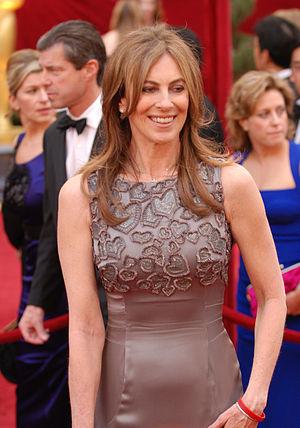
Kathryn Bigelow [ˈkæθɹɪn ˈbɪɡəˌloʊ], née le 27 novembre 1951 à San Carlos, est une réalisatrice, scénariste et productrice américaine, première femme à recevoir l'Oscar du meilleur réalisateur pour Démineurs en 2010.